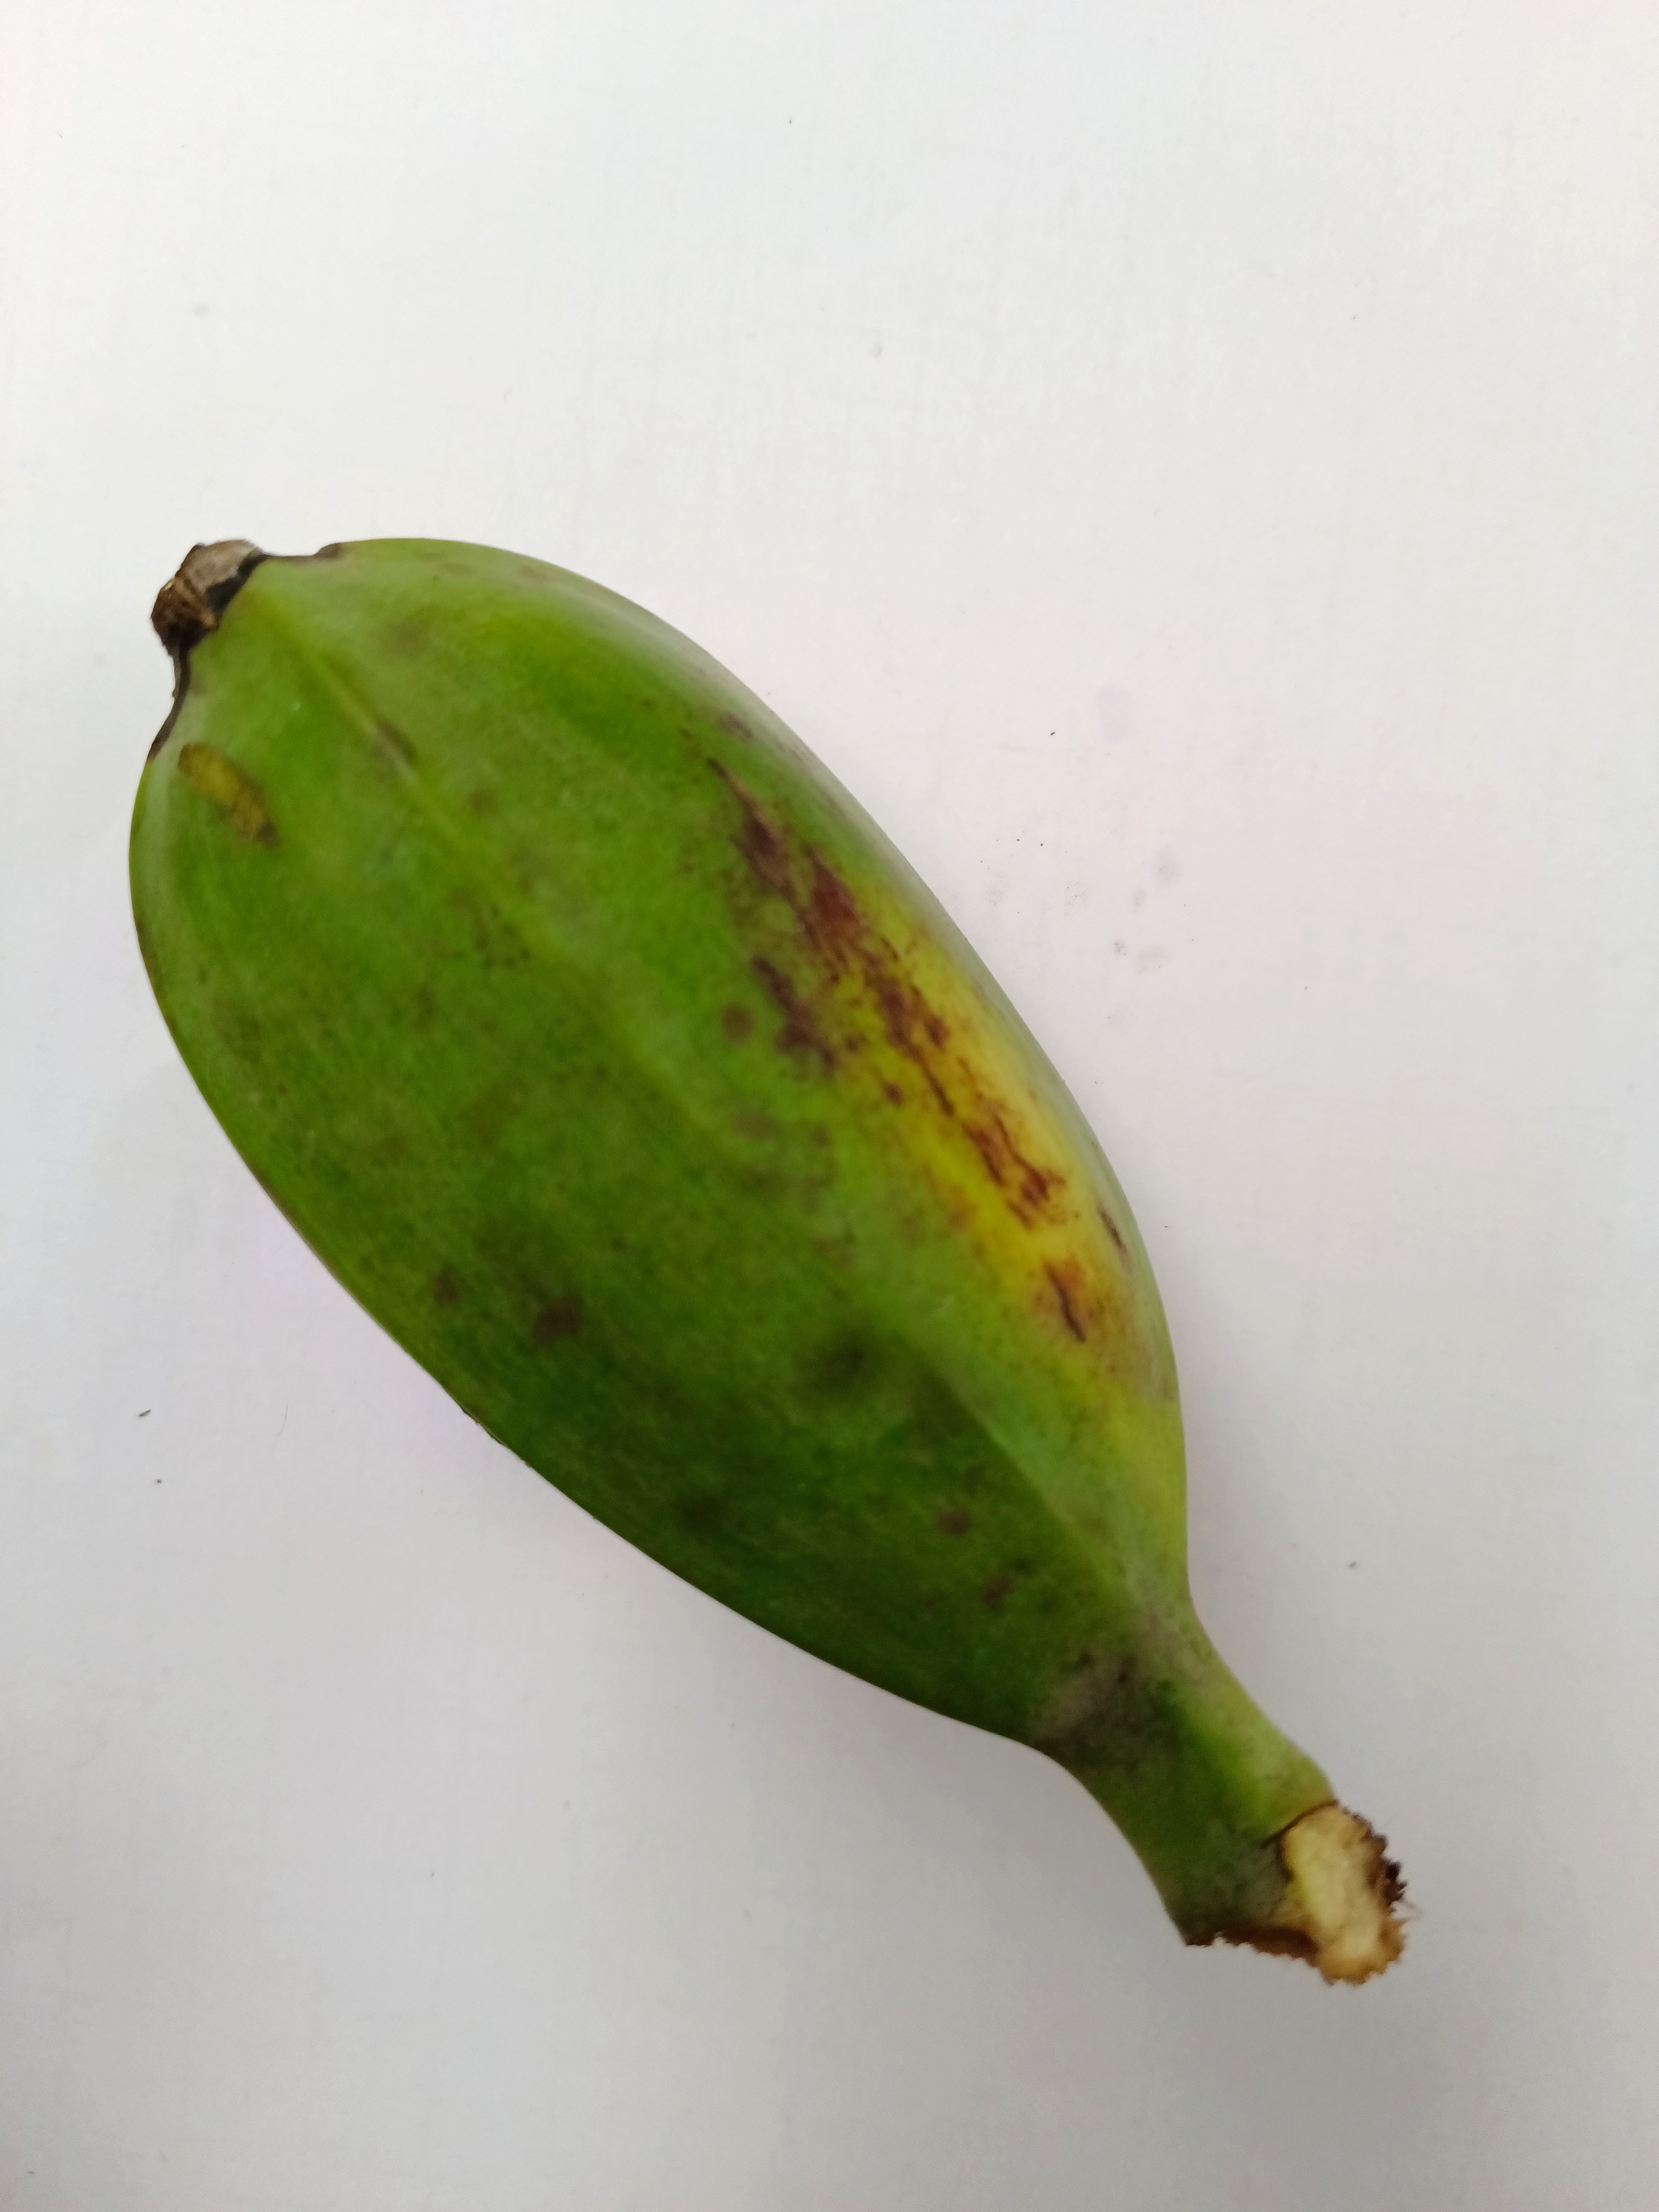
Banana variety: Bichi